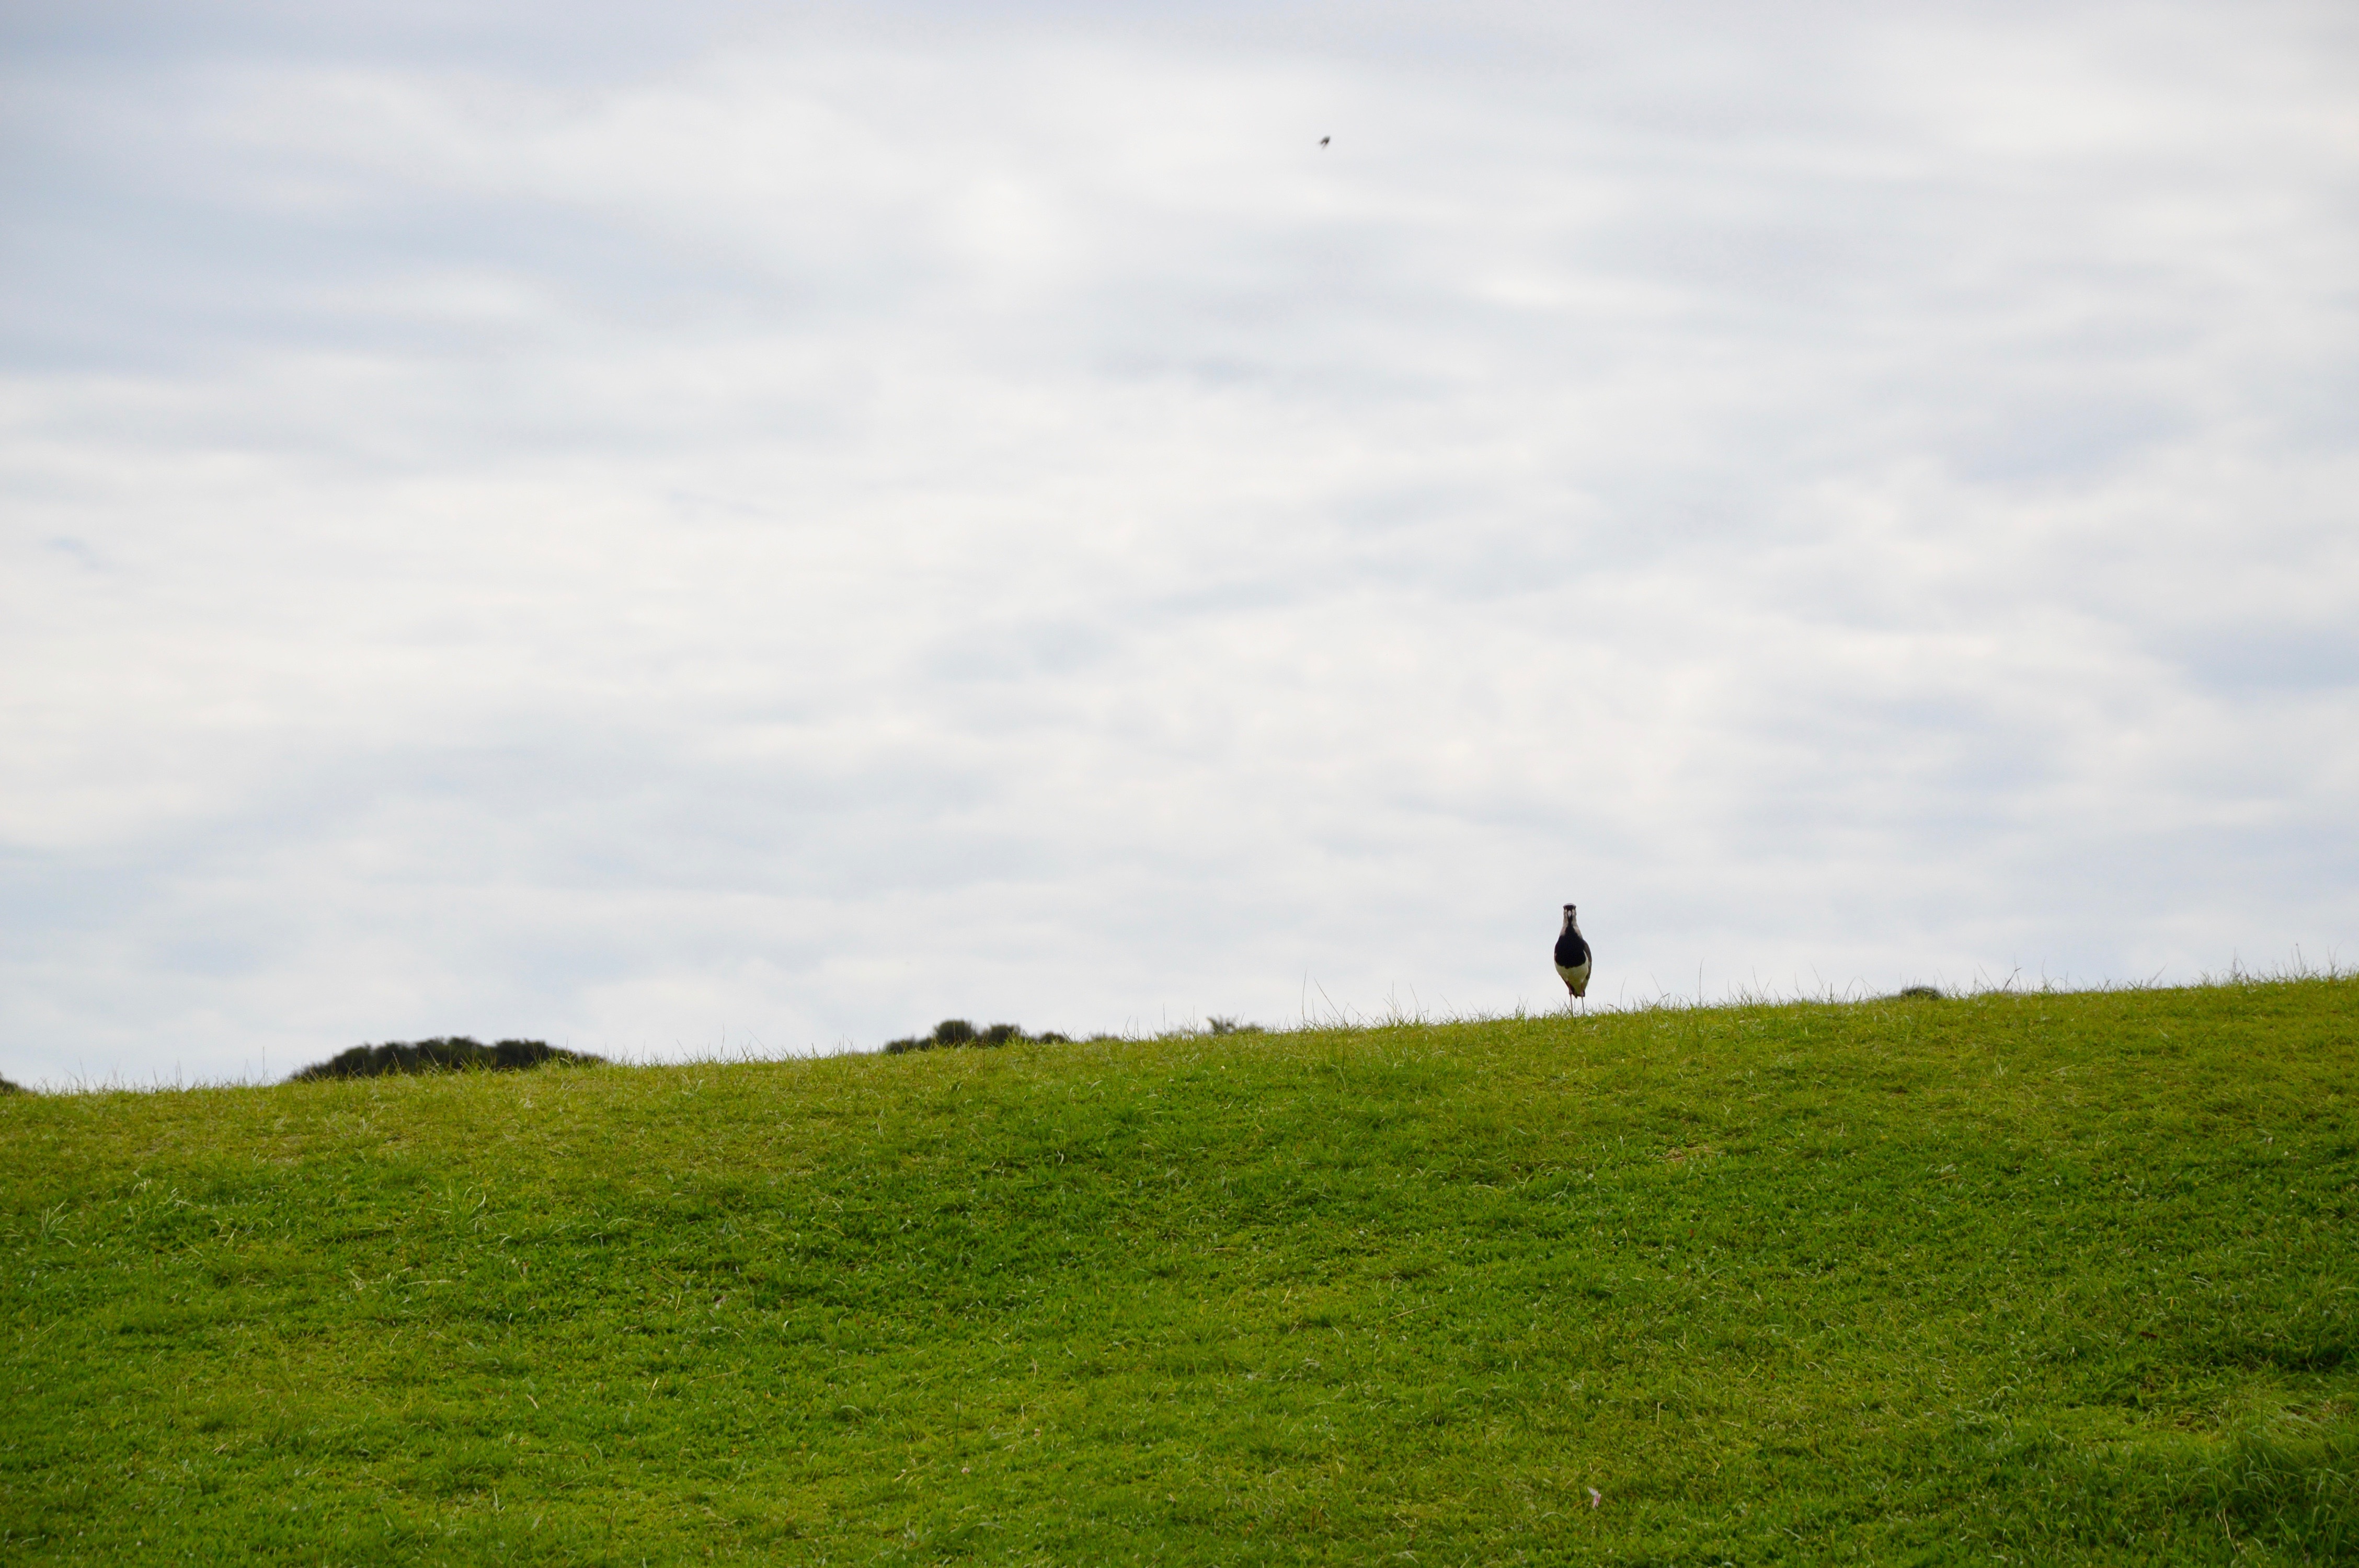
landscape, sea, coast, nature, grass, horizon, marsh, mountain, bird, cloud, sky, field, farm, lawn, meadow, prairie, hill, wind, tranquility, green, pasture, park, agriculture, garden, terrain, plain, grassland, brazil, habitat, ecosystem, green grass, steppe, rural area, natural environment, grass family